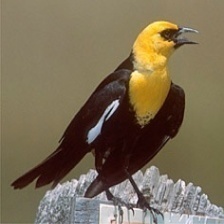
Species: YELLOW HEADED BLACKBIRD
Scientific name: XANTHOCEPHALUS